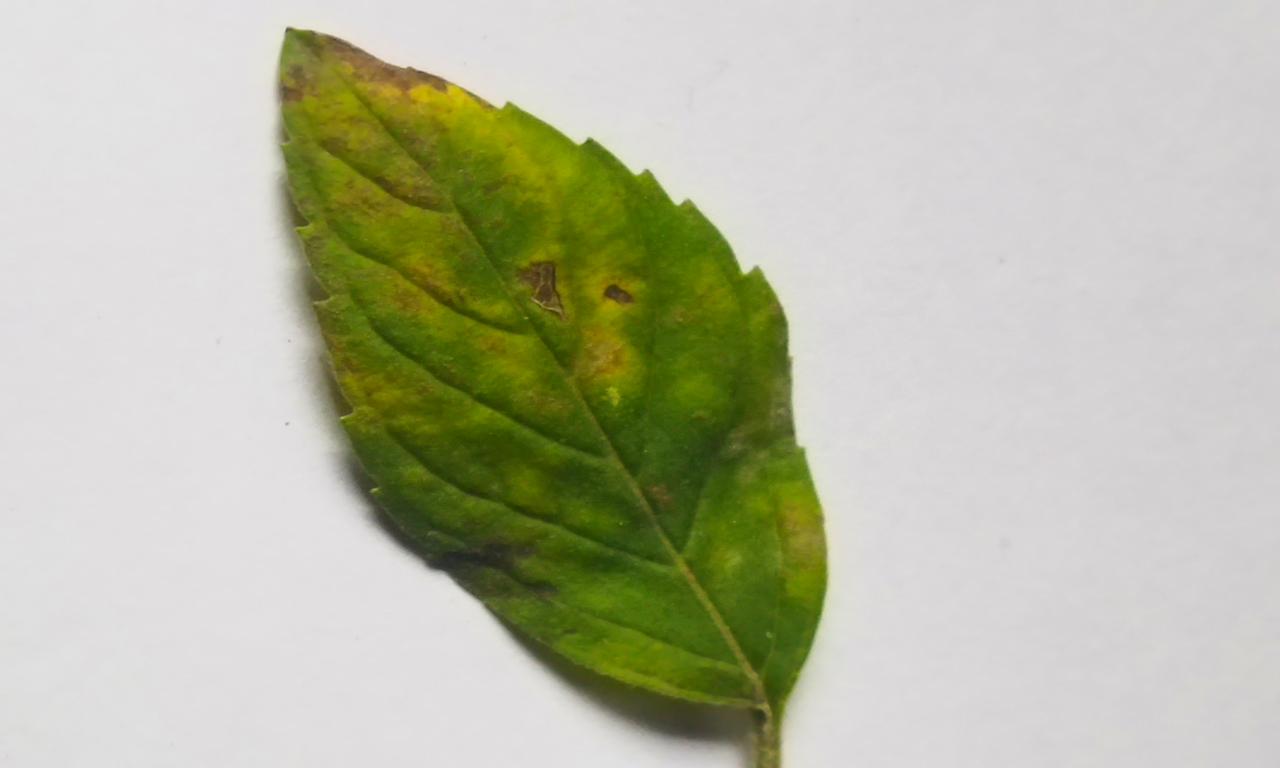
Label: Spoiled